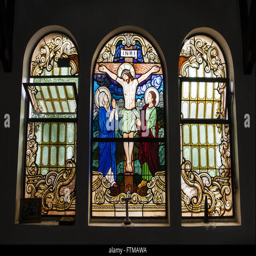
stained glass in the chapel of person